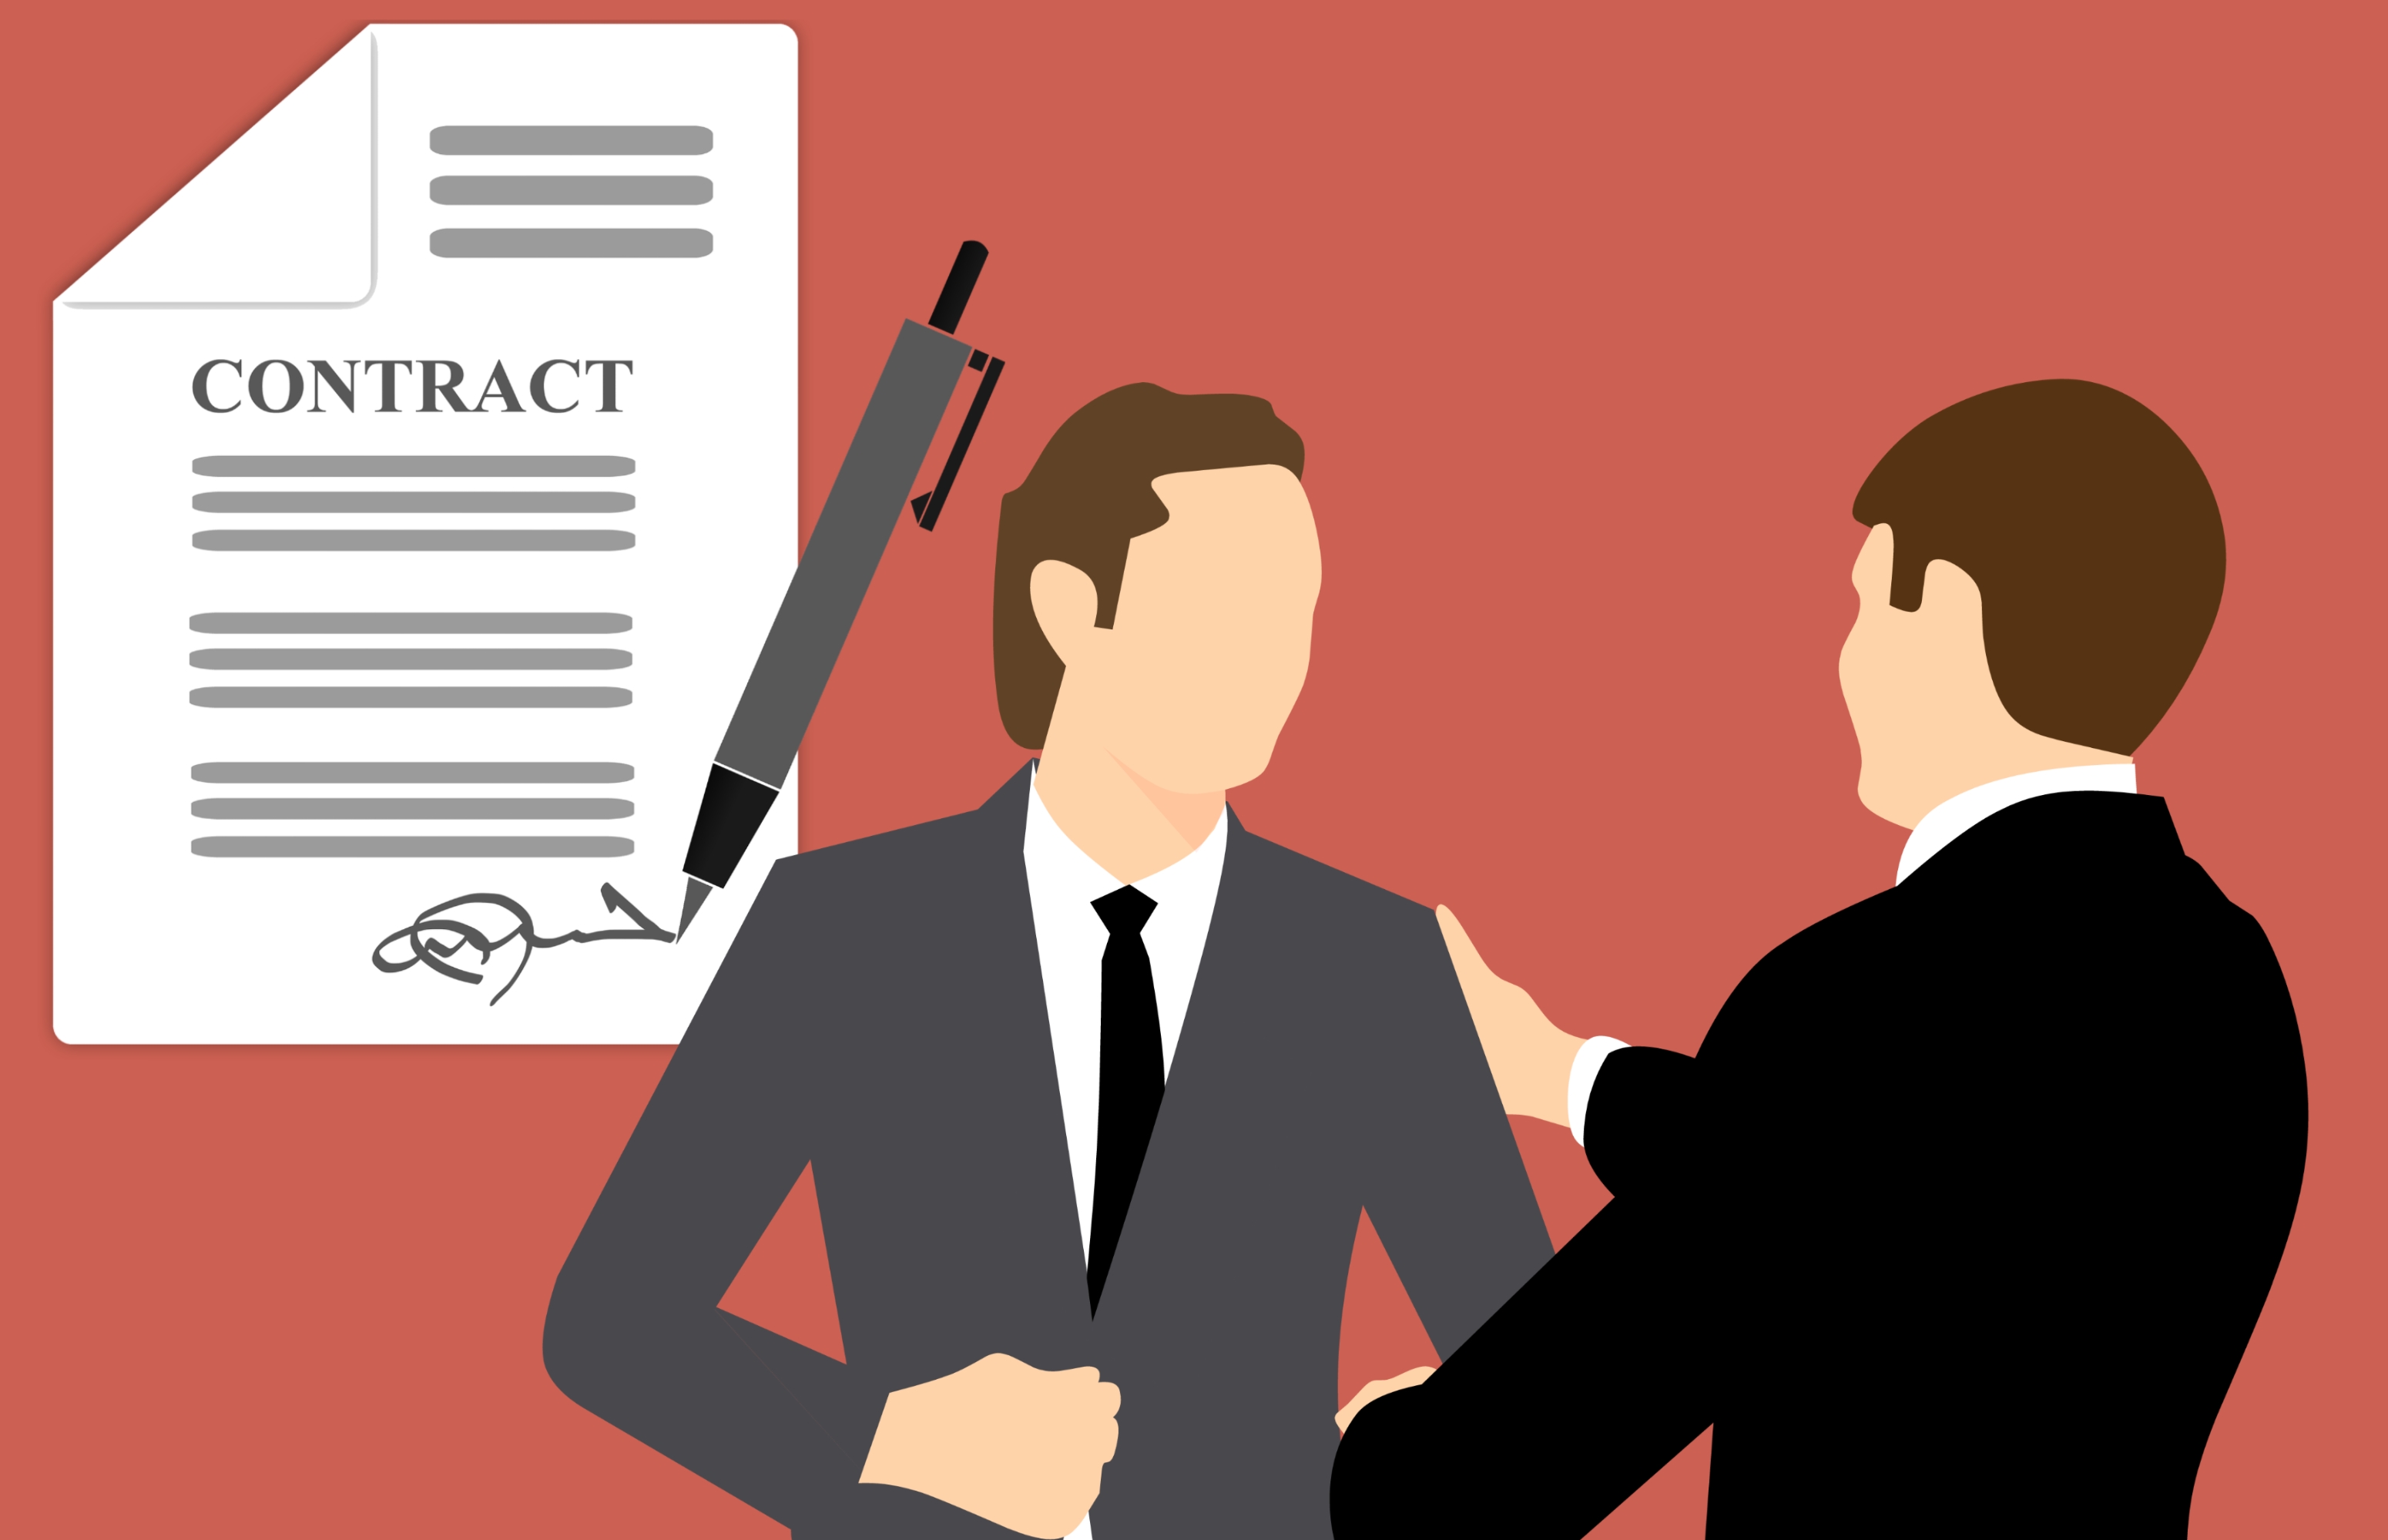
business, contract, agreement, handshake, sign, partner, deal, people, document, paper, aspirations, cooperation, teamwork, businessman, success, corporate, men, progress, working, partnership, start, planning, employment, company, meeting, work, illustration, conversation, font, businessperson, gesture, graphic design, job, management, white collar worker, art